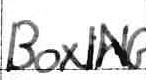
Label: boxing